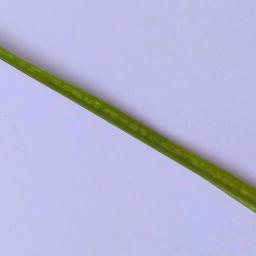
Label: Rice___Healthy